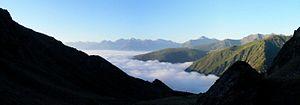
Vue de la vallée d'Aure sous une mer de nuages